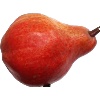
Label: red_pear